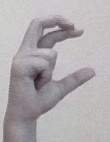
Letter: thal